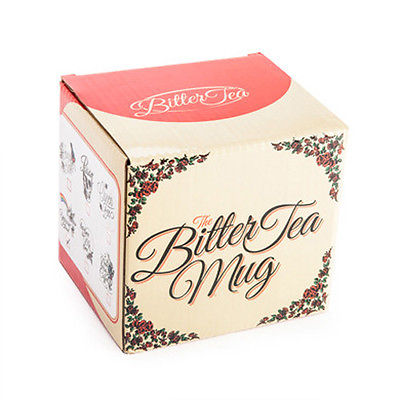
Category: mug